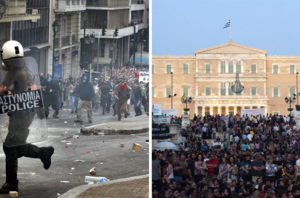
L’économie de la Grèce, forte d'un Produit intérieur brut avoisinant les 218 milliards d'USD, est la 51ᵉ économie mondiale. En termes de Parité de pouvoir d'achat, la Grèce se classe au 55ᵉ rang mondial avec près de 317 milliards USD. En 2018, la Grèce était la 17ᵉ économie européenne. Selon les chiffres du Fonds monétaire international de la même année, le PIB par habitant est de 20 317 dollars USD par valeur nominale et de 29 072 dollars USD en parité de pouvoir d'achat.
La crise de la dette publique grecque est une crise financière ayant débuté en 2008, affectant la Grèce et menaçant de s'étendre à l'Union européenne, due à l'emballement de la dette publique de la Grèce. Cette dette pèse sur l'économie du pays de deux manières : par les craintes qu'elle fait naître chez les investisseurs sur la capacité de la Grèce à rembourser sa dette publique et par le poids du paiement de ses intérêts.
Le cinéma grec, recouvrant les productions cinématographiques réalisées en Grèce ou considérées comme grecques, est surtout connu par ses grands réalisateurs que sont Theo Angelopoulos, Michael Cacoyannis, Costa-Gavras et Jules Dassin et les grandes actrices Melina Mercouri et Irène Papas. Il existe en 2012 un peu plus de 4 000 films grecs connus et conservés, la plupart uniquement destinés à la diffusion nationale.
Le mouvement anti-austérité en Grèce commence le 5 mai 2010 à la suite de l'application de mesures d'austérité. Le gouvernement de la Grèce cherche ainsi à répondre aux exigences de l'Union européenne, cette dernière ayant promis une aide s'élevant à 110 milliards d'euros pour mettre fin à la crise de la dette publique grecque. Le mouvement se caractérise entre autres par des manifestations et des grèves générales pour marquer l'opposition aux hausses d'impôts et de taxes, ainsi qu'à la réduction des dépenses publiques.